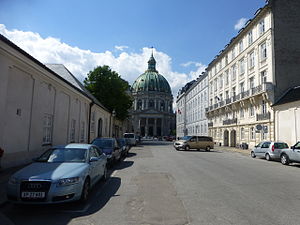
Frederiksgade
Frederiksgade set fra Amalienborg mod Marmorkirken.
Frederiksgade er en gade i kvarteret Frederiksstaden i Indre By i København. Den går fra Store Kongensgade til Toldbodgade ved Amaliehaven og havnekanten og passerer undervejs Marmorkirken, Bredgade og Amalienborg Slotsplads med kongeslottet Amalienborg. Ved Marmorkirken er gaden delt i to, der går i kurve rundt om kirken, før de mødes på den anden side.